Kibi Daijin Nittō Emaki

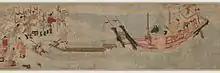
's arrival by boat in China, bringing valuable gifts from Japan

The people of Japan are always represented in , which therefore constitute valuable historical documents on the daily life, landscapes and culture of the Japanese archipelago. In the , Tang dynasty China, where the story takes place, is not painted with great precision, but several Japanese elements, in particular the boat used by and the dishes he brought from Japan as a diplomatic gift, are much more detailed. The paintings in the work also depict the game of Go, which has existed for millennia in Asia, as it was practised at the time of the work's creation, and that has actually changed very little since then. The introduction of Go to Japan is also sometimes attributed to .